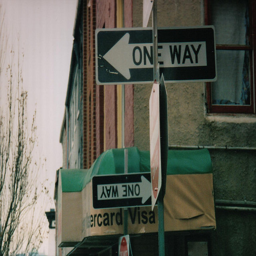
Road signs in a city next to some buildings
Several street signs on a city street corner.
A street corner that has two sign posts with an upside down one way sign on one of the posts.
An One Way street sign with an upside down One Way sign in the background.
A one way sign sitting next to an upside down one way sign.